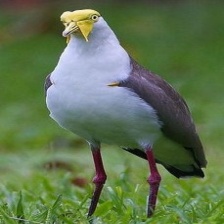
Species: MASKED LAPWING
Scientific name: VANELLUS MILES